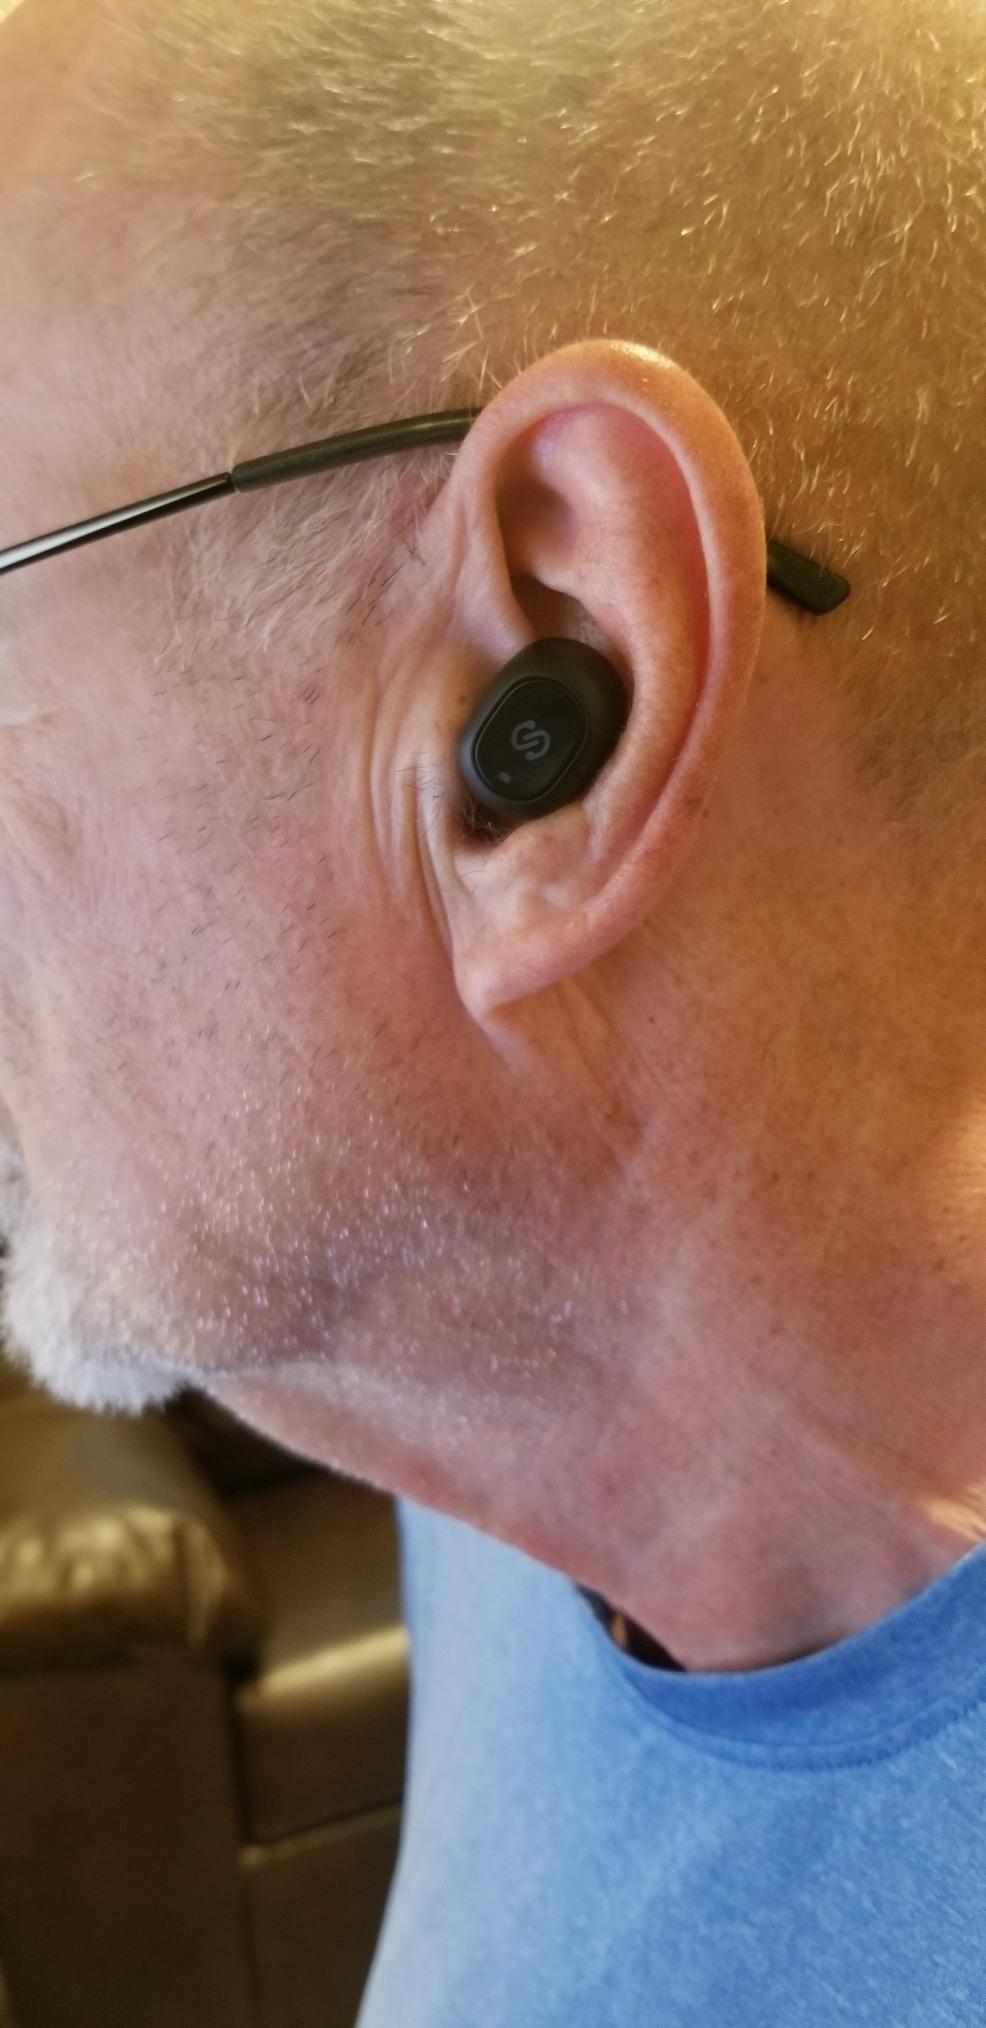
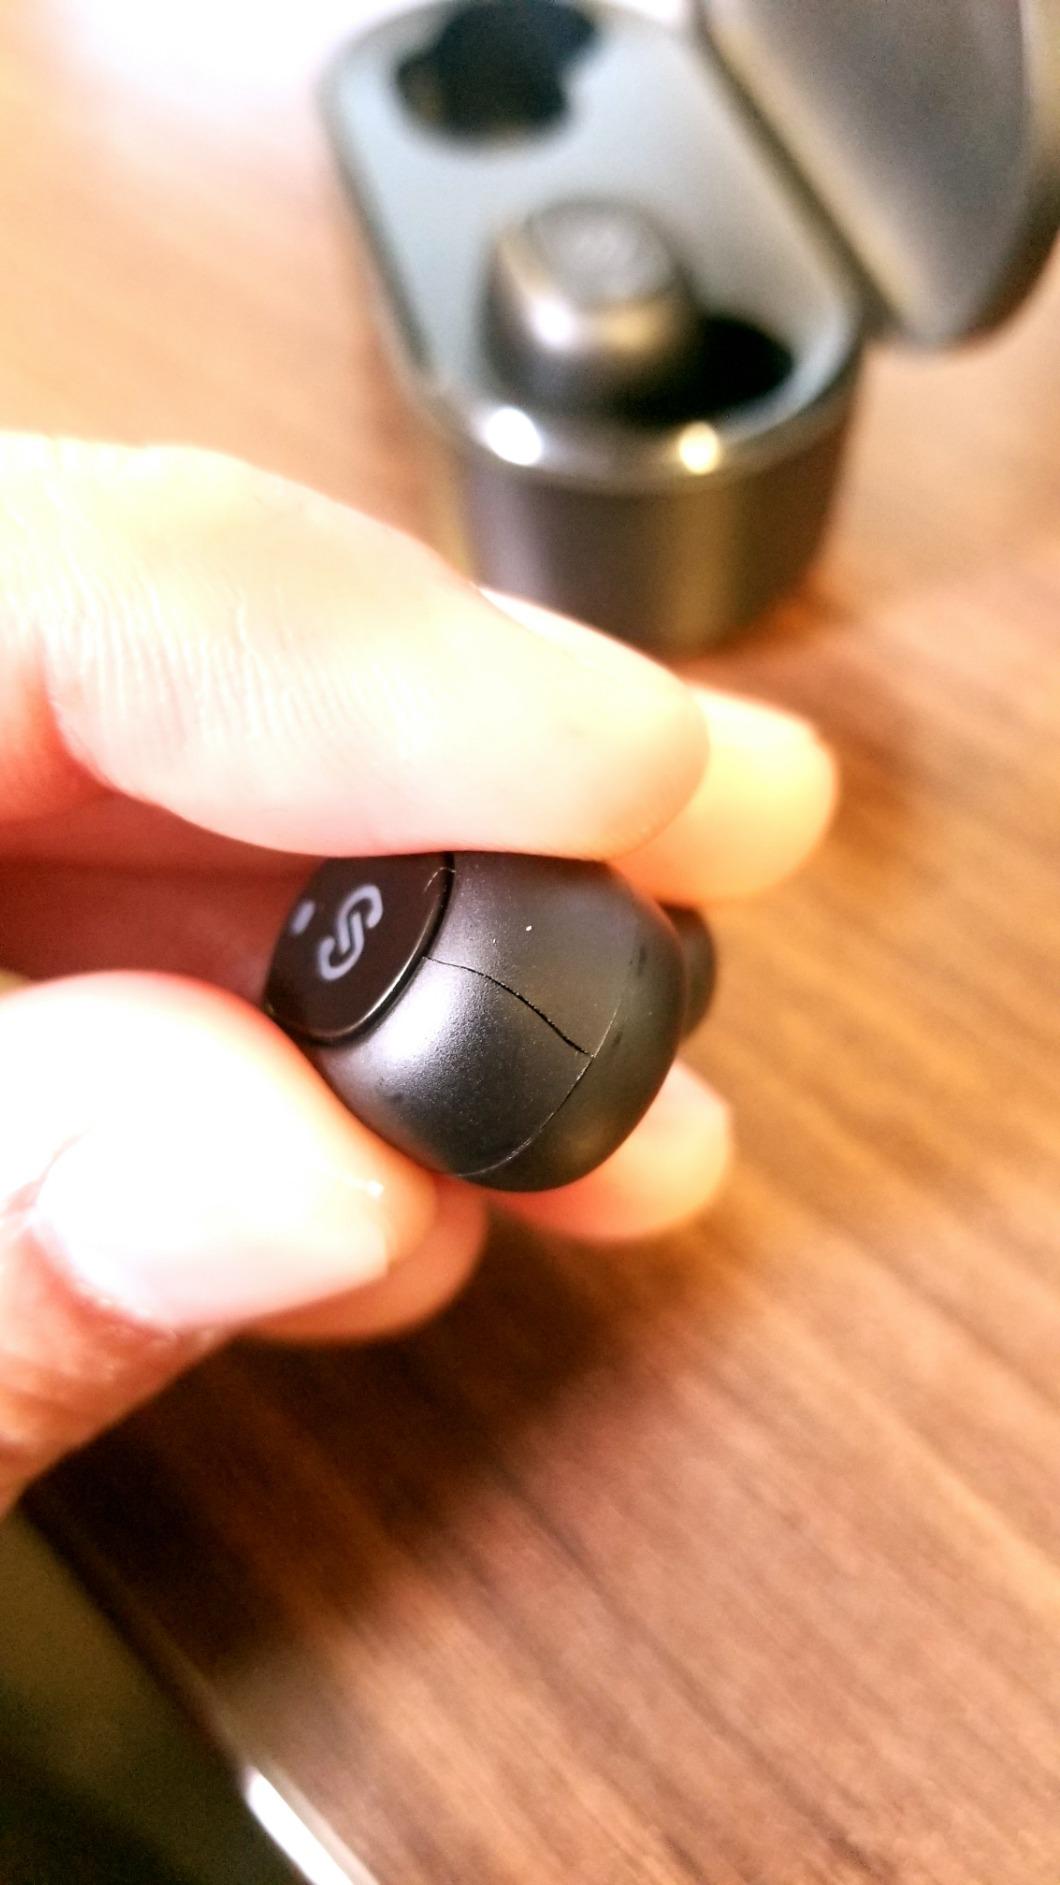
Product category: earbuds
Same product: yes